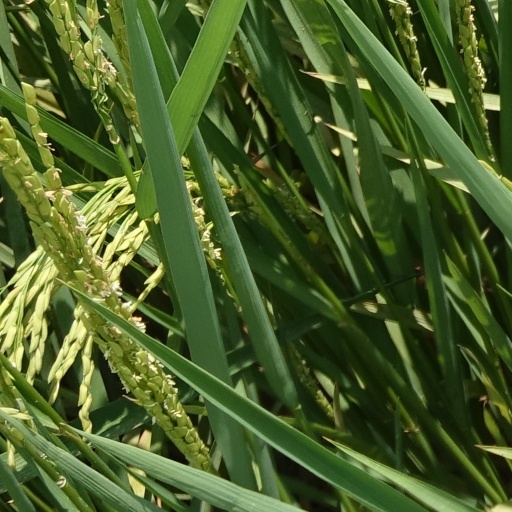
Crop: rice